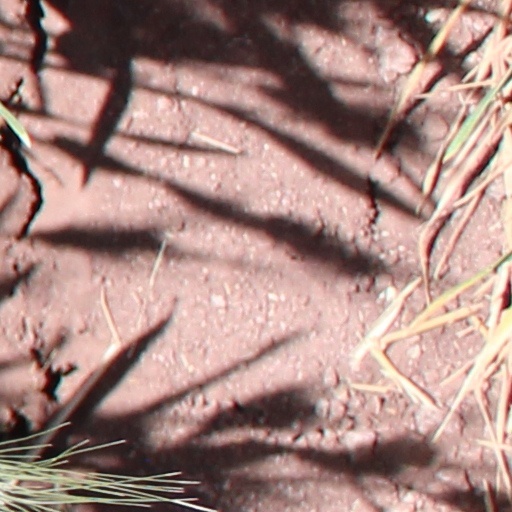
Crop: wheat